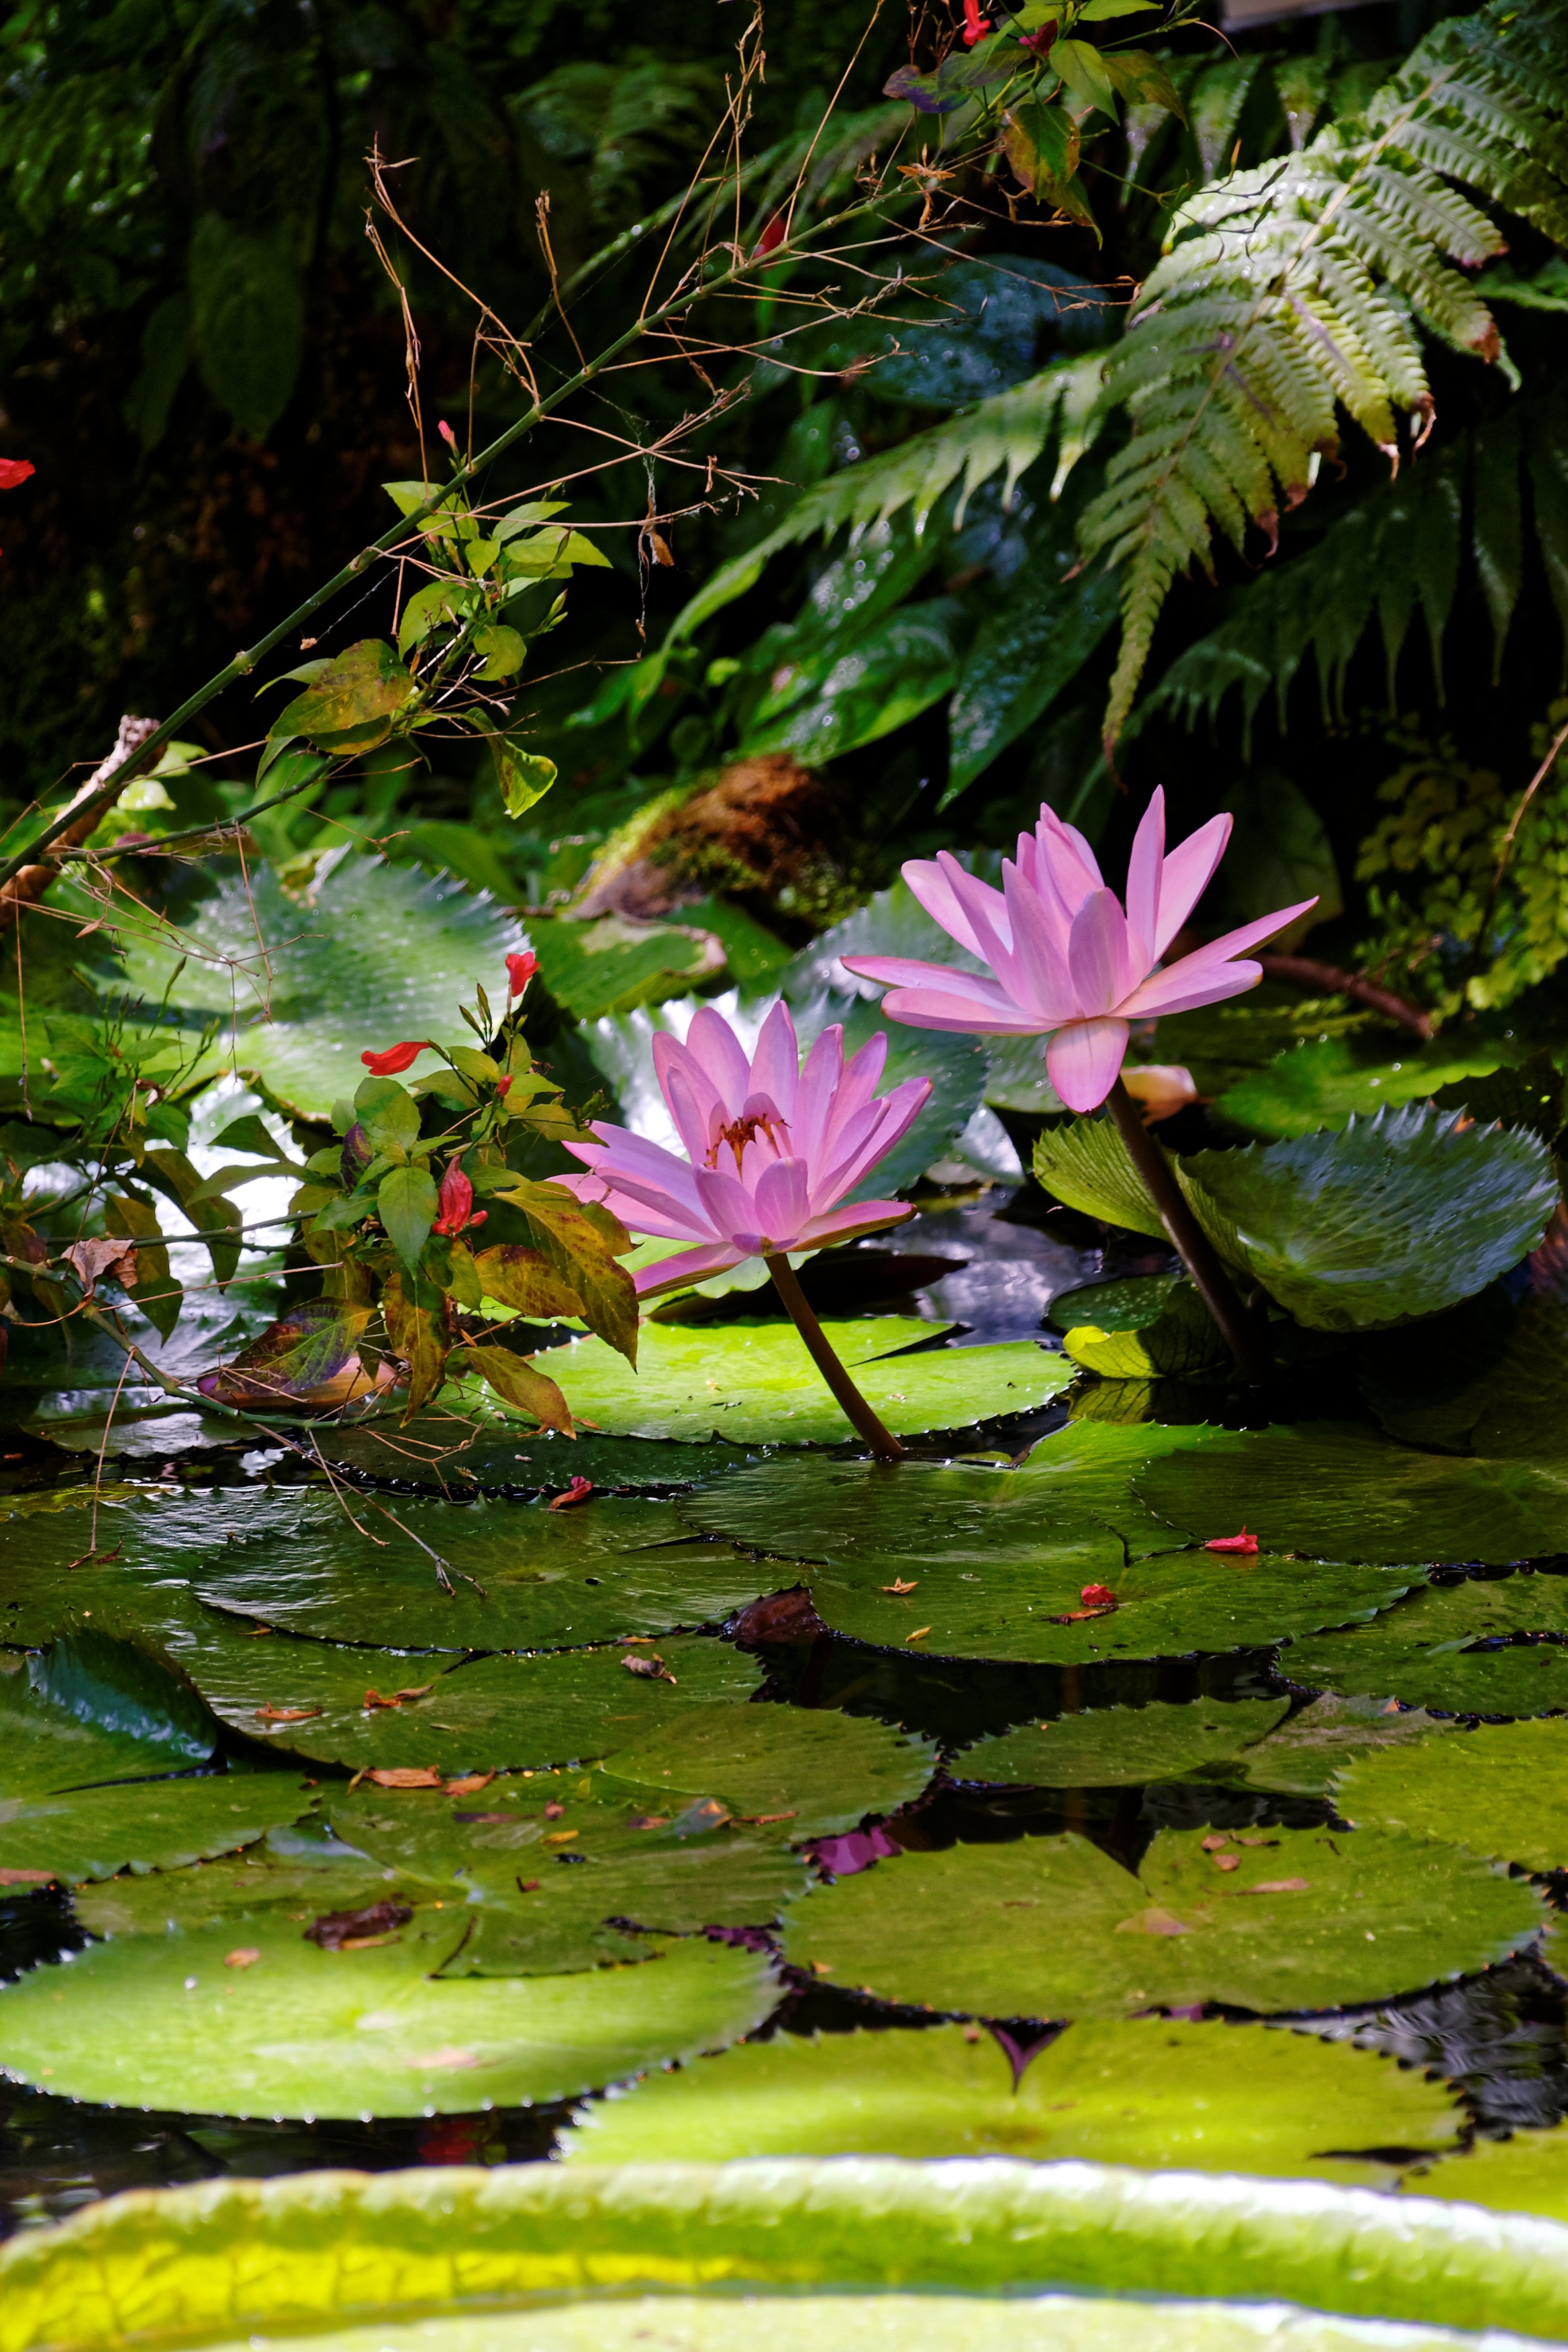
water, nature, branch, blossom, plant, sunlight, leaf, flower, bloom, pond, green, reflection, jungle, botany, garden, pink, aquatic plant, flora, water lily, nuphar lutea